Mathias Abel

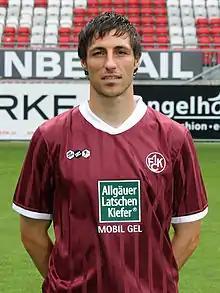
Abel as a Kaiserslautern player

Mathias Abel (born 22 June 1981) is a German retired footballer who played as a defender.